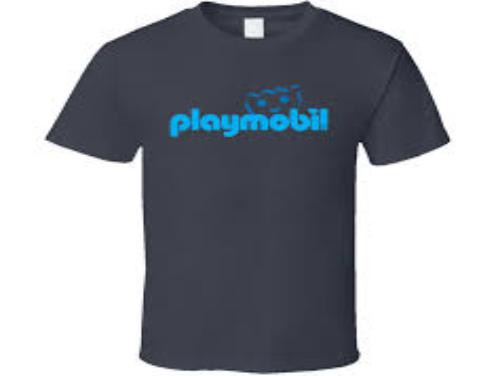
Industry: Leisure